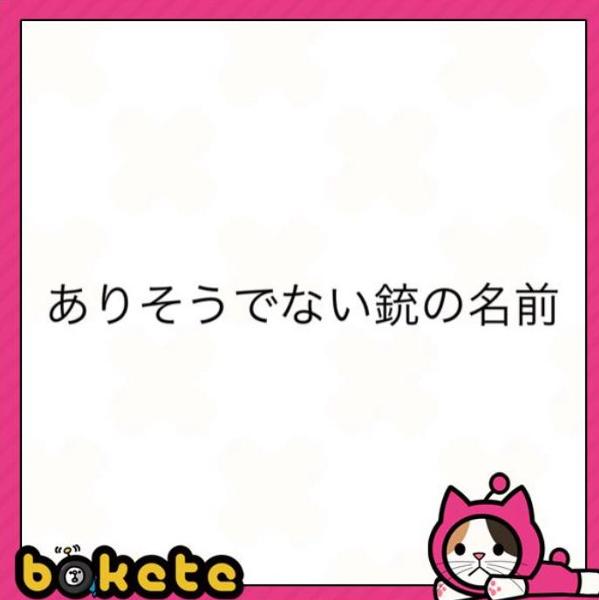
回答: ボケッテガン